Occupation of Istanbul

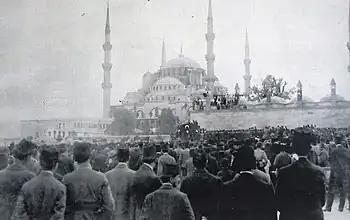
Istanbul, 23 May 1919: Sultanahmet demonstrations against the Occupation of Smyrna by the Kingdom of Greece

Calthorpe's message was fully noted by the Sultan. There was an eastern tradition of presenting gifts to the authority during serious conflicts, sometimes "falling of heads". There was no higher goal than preserving the integrity of the Ottoman Institution. If Calthorpe's anger could be calmed down by foisting the blame on a few members of the Committee of Union and Progress, the Ottoman Empire could thereby receive more lenient treatment at the Paris peace conference. The trials began in Istanbul on 28 April 1919. The prosecution presented "forty-two authenticated documents substantiating the charges therein, many bearing dates, identification of senders of the cipher telegrams and letters, and names of recipients." On 22 July, the court-martial found several defendants guilty of subverting constitutionalism by force and found them responsible for massacres. During its whole existence from 28 April 1919, to 29 March 1920, Ottoman trials were performed very poorly and with increasing inefficiency, as presumed guilty people were already intended as a sacrifice to save the Empire. However, as an occupation authority, the historical rightfulness of the Allies was at stake. Calthorpe wrote to London: "proving to be a farce and injurious to our own prestige and to that of the Turkish government". The Allies considered Ottoman trials as a travesty of justice, so Ottoman justice had to be replaced with Western justice by moving the trials to Malta as "International" trials. The "International" trials declined to use any evidence developed by the Ottoman tribunals. When the International trials were staged, Calthorpe was replaced by John de Robeck. De Robeck said regarding the trials "that its findings cannot be held of any account at all." All of the Malta exiles were released.